Postage stamps and postal history of Vatican City

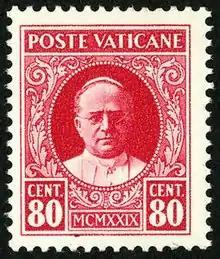
1929 Vatican City postage stamp featuring the image of Pope Pius XI

The Vatican post office has operated its own postal service and issued its own postage stamps since 1929.